Barga (tribe)

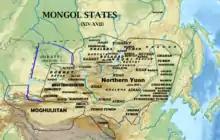
Location of the Barga

The Barga (Mongol: Барга) are a subgroup of the Buryats which gave its name to the Baikal region – "Bargujin-Tukum" (Bargujin Tökhöm) – "the land's end", according to the conception of Mongol peoples in the 13th and 14th centuries.